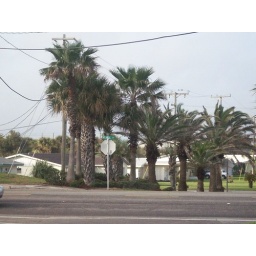
On the corner across the street from the ocean in daytona, fl.